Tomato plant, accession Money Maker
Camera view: horizontal (90 deg, fisheye); turntable rotation: 60 degrees
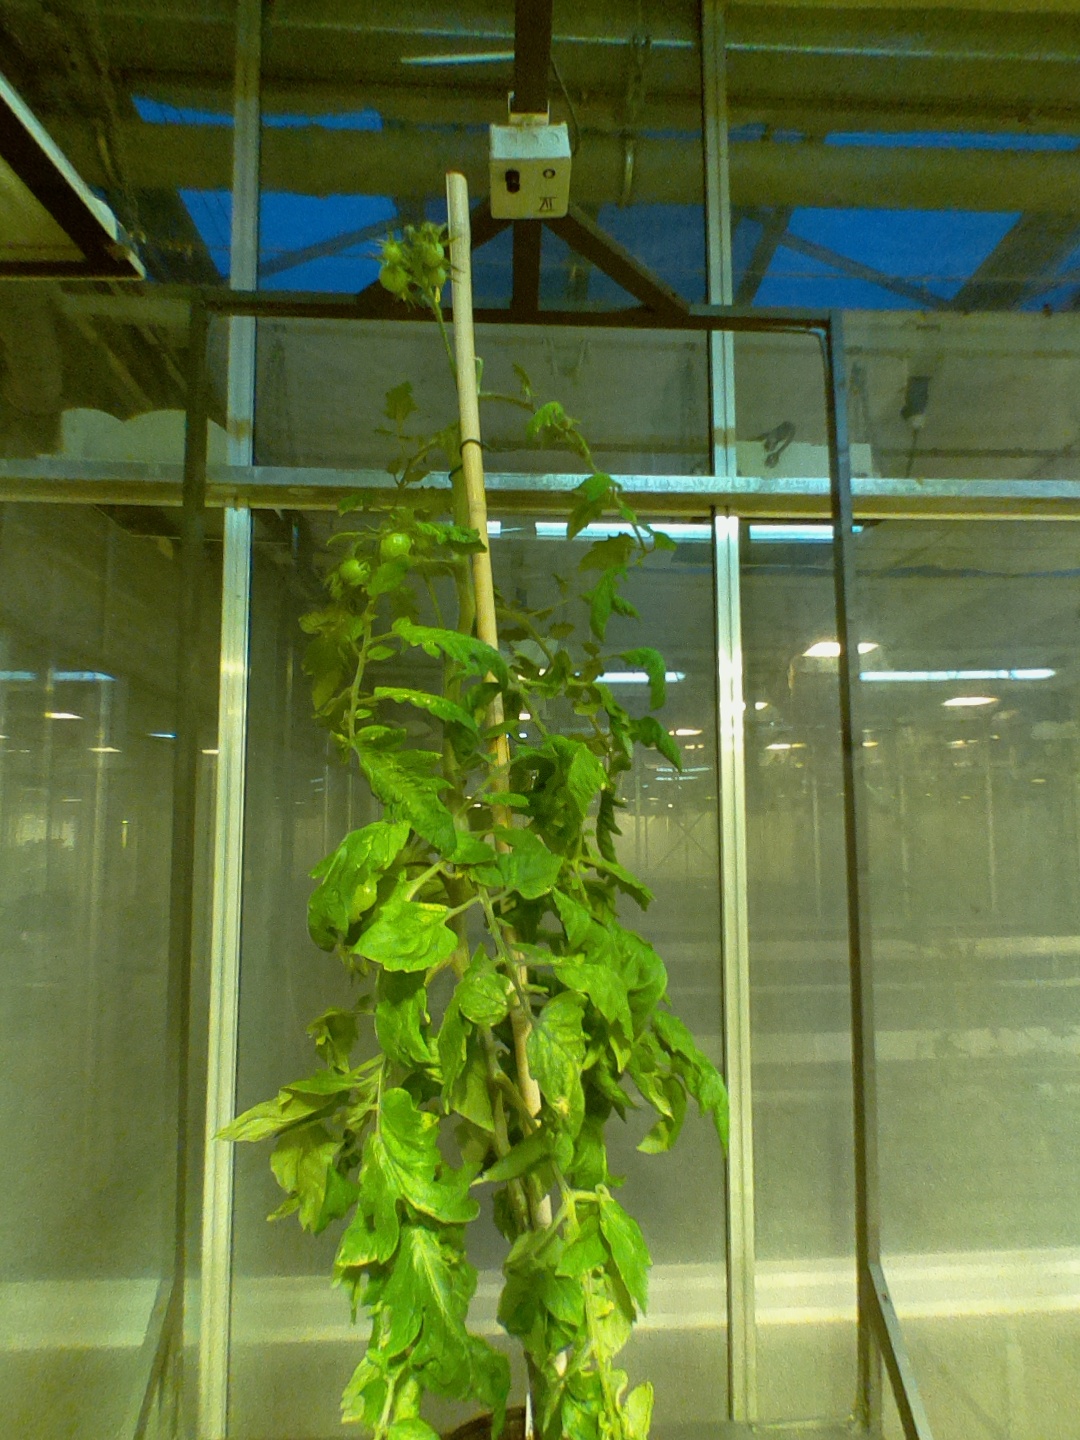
BBCH growth stage 78: 80% -90% of final fruit size